Humphrey Gilbert

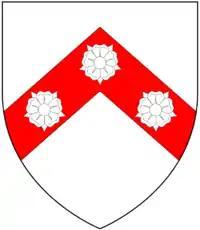
Arms of Gilbert

In 1570, Gilbert returned to England, where he married Anne Ager, daughter of John Ager ("alias" Aucher, etc.) of Otterden, who bore him six sons and one daughter. In 1571, he was elected to the Parliament of England as a member of parliament for Plymouth, Devon, and, in 1572, for Queenborough. He argued in favour of the crown prerogative in the matter of royal licenses for purveyance. In business affairs, he involved himself in an alchemical project with Smith, hoping for iron to be transmuted into copper and antimony, and lead into mercury.